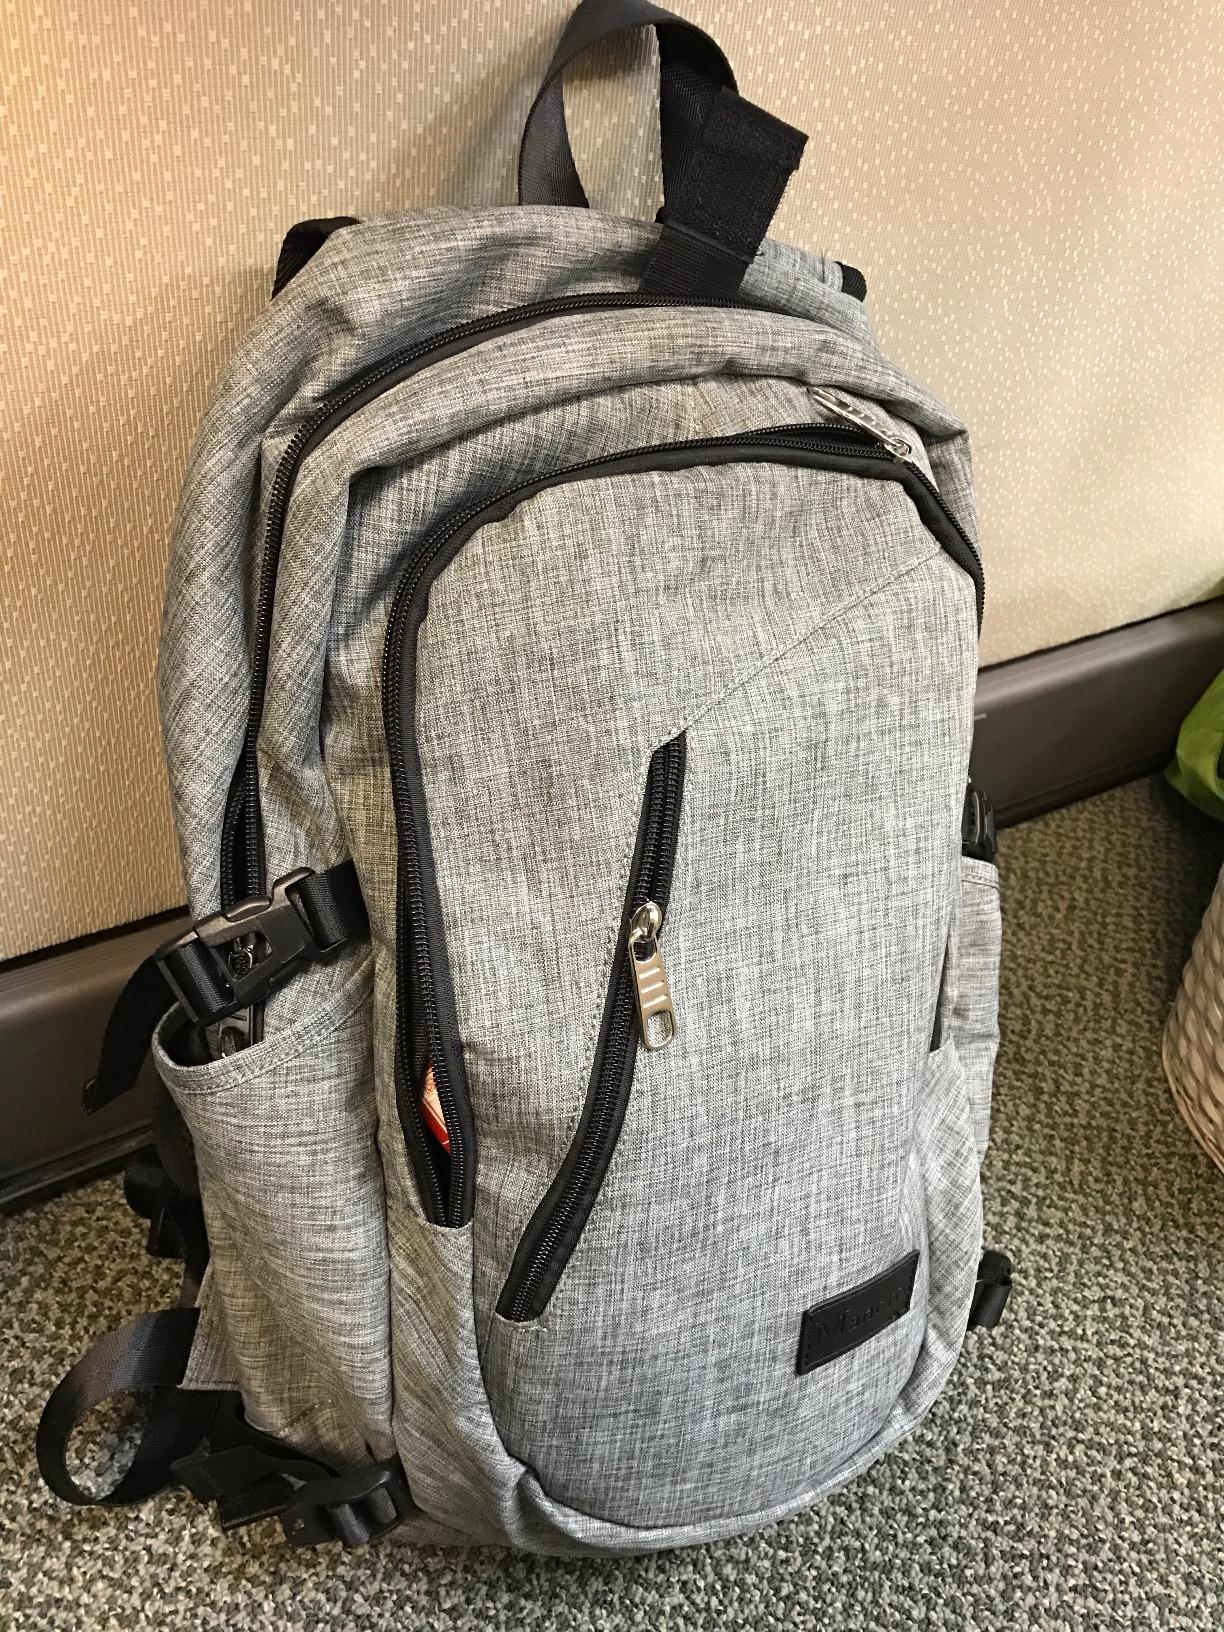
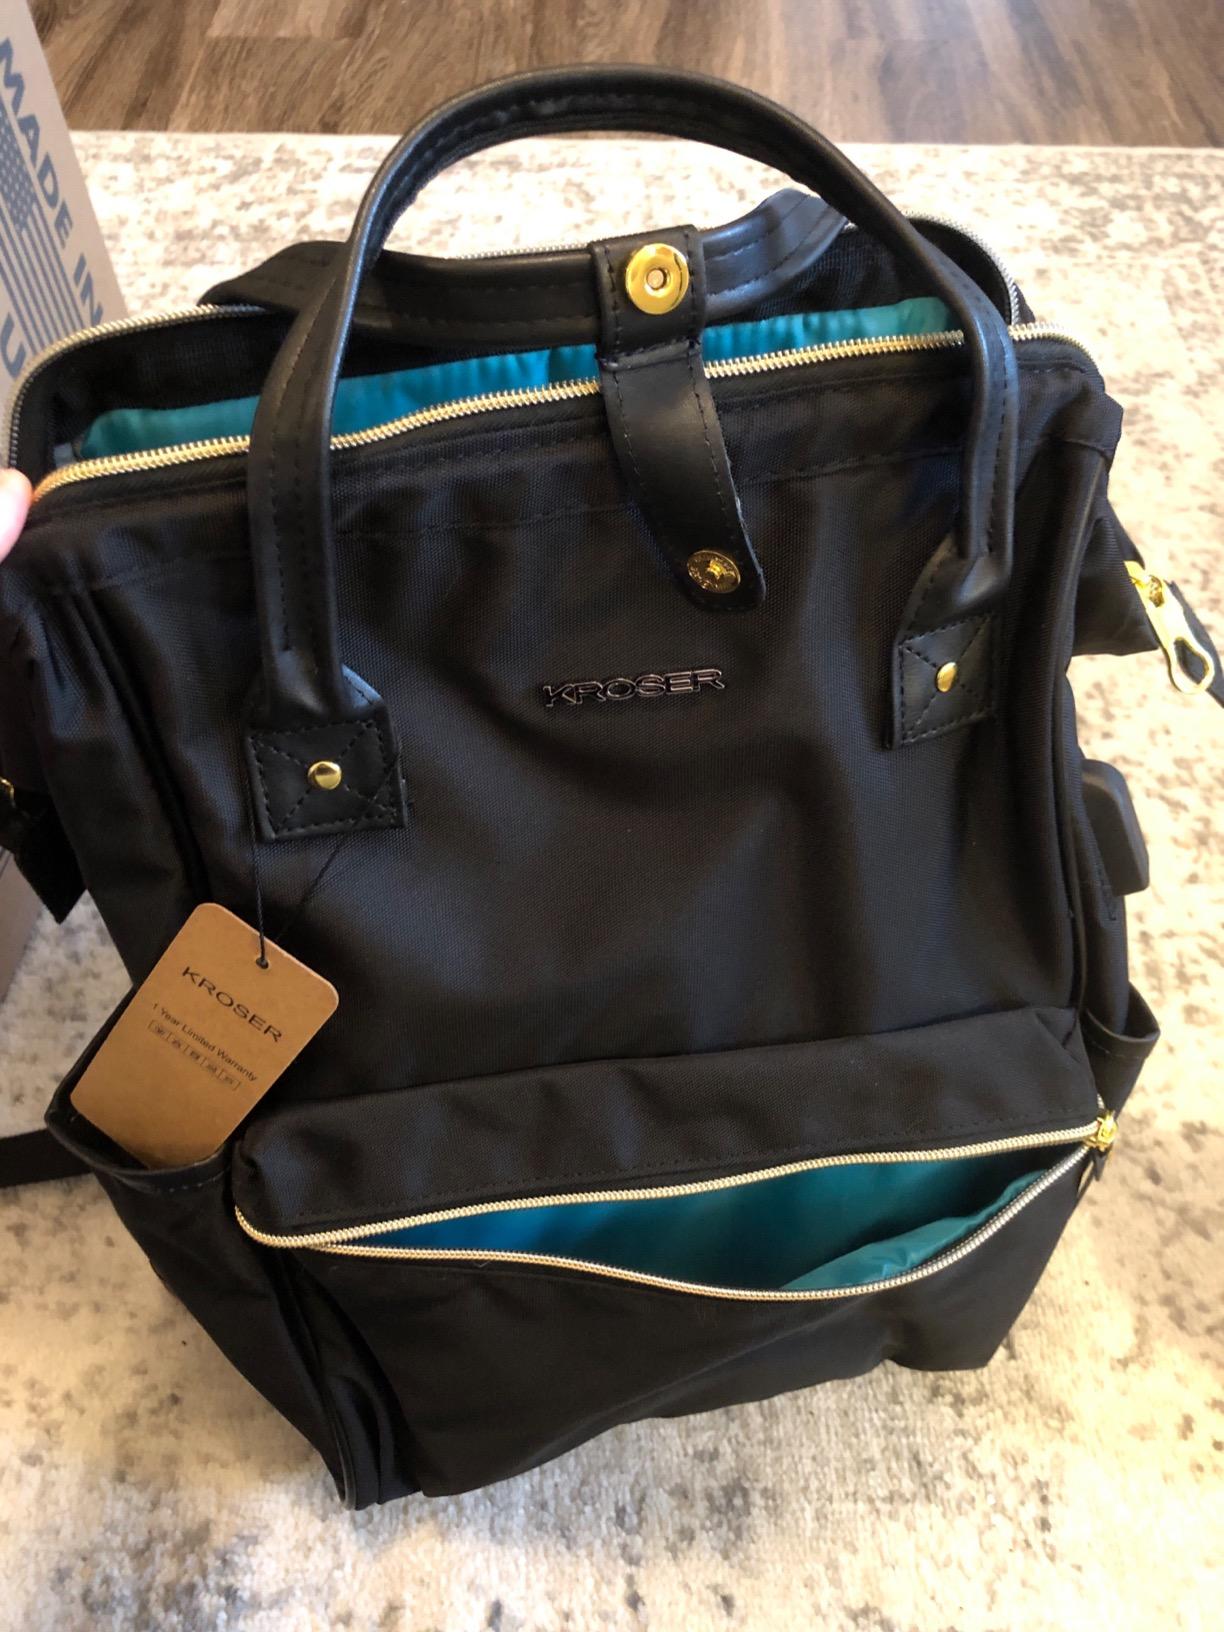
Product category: bag
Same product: no